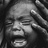
Emotion: sad